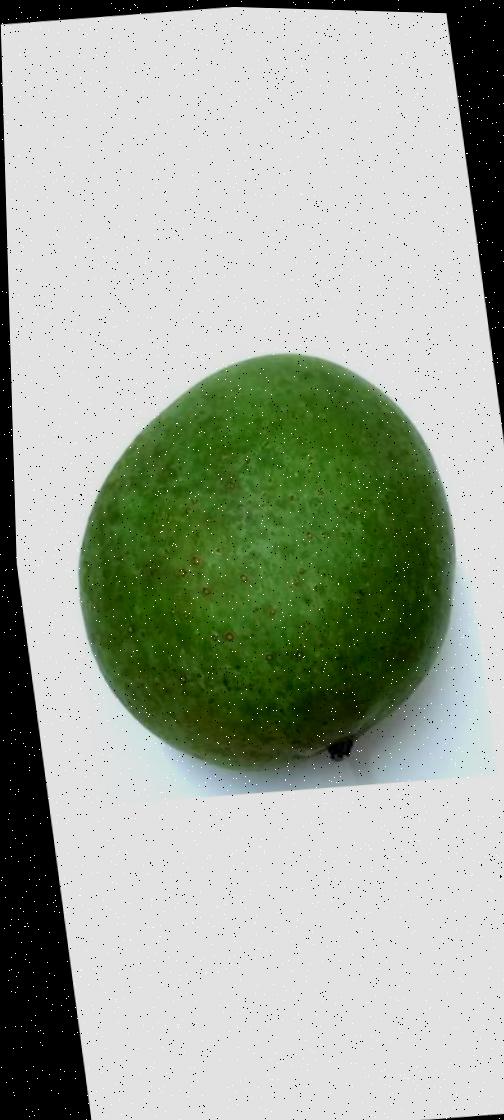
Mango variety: Ashshina Zhinuk